Kim Woo-jin (archer)

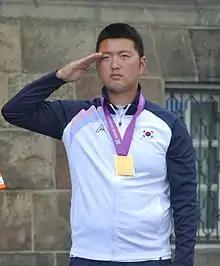
Kim at the 2015 World Archery Championships

Kim Woo-jin (or ; born June 20, 1992) is a South Korean archer specializing in recurve archery. He first held the world number one ranking in 2011. At the 2016 Summer Olympics, he set a world record in men's individual recurve archery as well as won the gold medal as a member of the South Korean men's archery team. During the 2024 Summer Olympics, he earned an Olympic gold medal in the men's individual event after a tiebreaker with American archer Brady Ellison. This victory marked Kim's fifth gold medal overall and his third consecutive Olympics in which he won a gold medal. He is also a three-time world champion in the men's individual recurve event at the World Archery Championships.